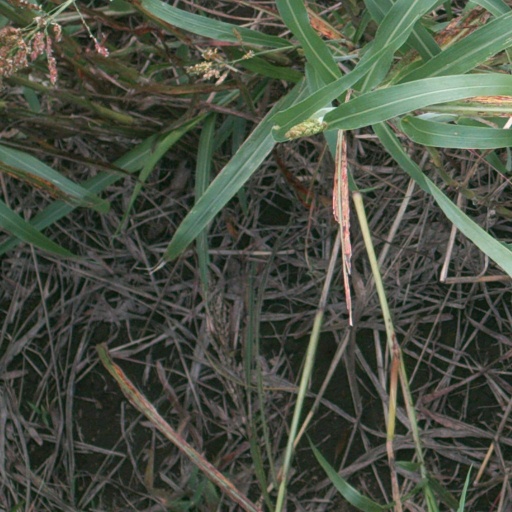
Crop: sorghum